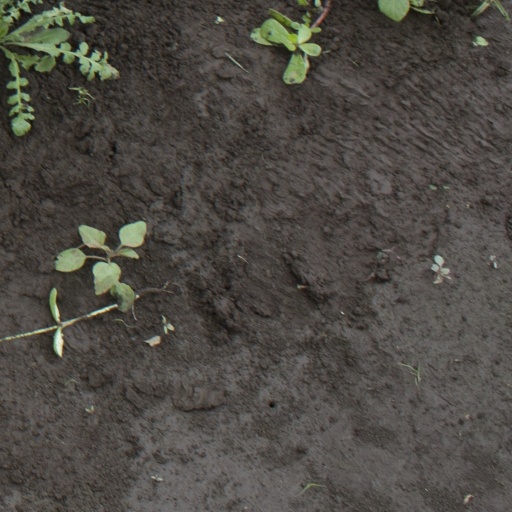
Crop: soybean